Denizli Province

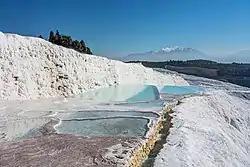
Pamukkale below the ruins of Hierapolis

There are traces of prehistoric cultures throughout the province, including evidence of pre-Hittite cultures and the Hittites themselves. The Hittites were followed by Phrygians, Lydians and Persians, and then cities founded by the ancient Greeks and Alexander the Great. The first real settlement was the city of Laodicea on the Lycus which was established by King Antiochus II for his wife Laodice. Laodicea is located 6 km north of the city of Denizli.